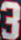
Number: 3